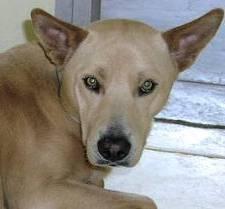
dog